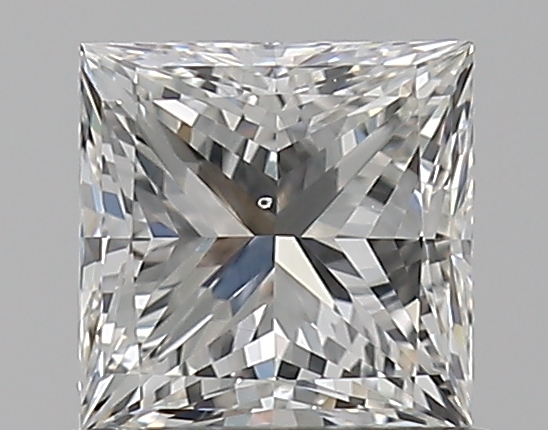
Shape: princess
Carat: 0.7
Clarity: VS2
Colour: G
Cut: VG
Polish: EX
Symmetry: VG
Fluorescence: ST
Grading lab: GIA
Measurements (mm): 4.77 x 4.75 x 3.5